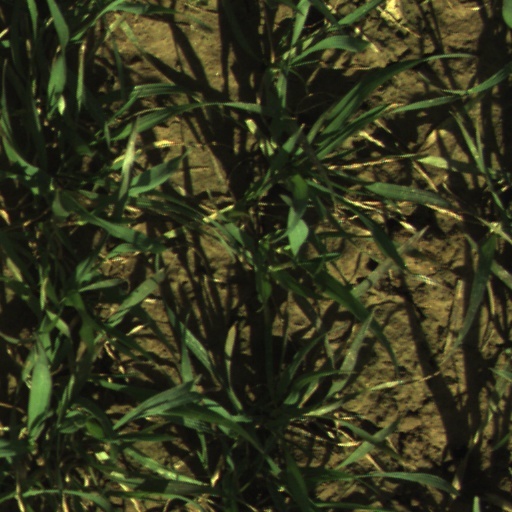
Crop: wheat